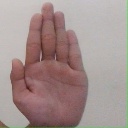
अक्षर: ध